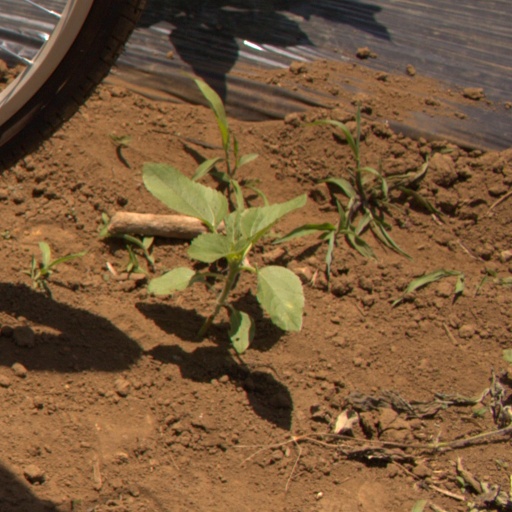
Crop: Jerusalem artichoke